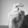
ASL letter: X